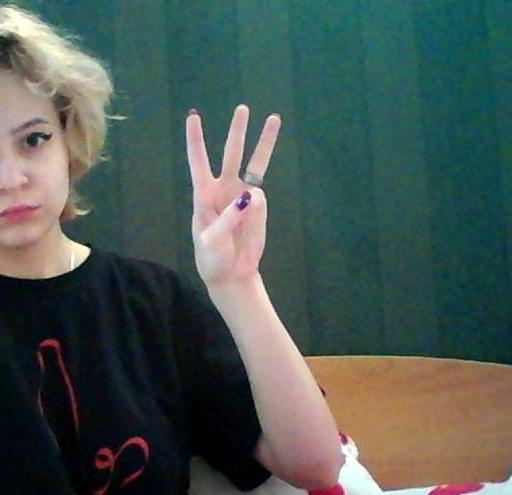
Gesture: three